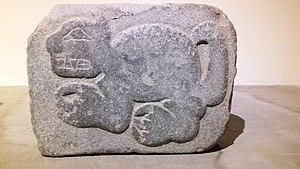
Puma
Chavín de Huántar est un site archéologique situé à 3 177 m d'altitude dans les Andes péruviennes, qui contrôlait les routes commerciales vers l'ouest jusqu'au Pacifique à travers deux cols dans la cordillère Blanche et vers l'est jusqu'à l'Amazonie.